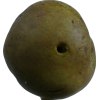
Label: pear